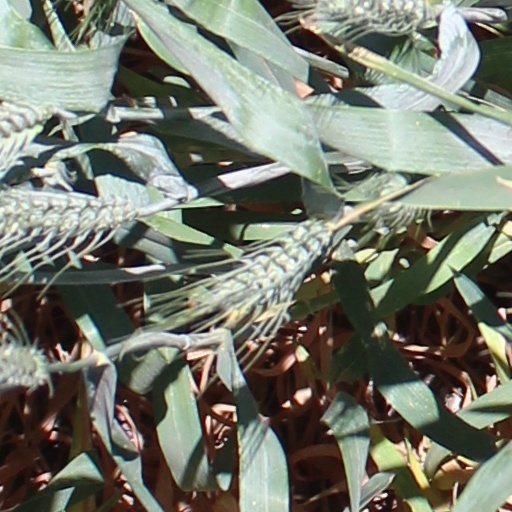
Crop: wheat